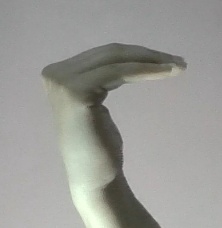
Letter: haa